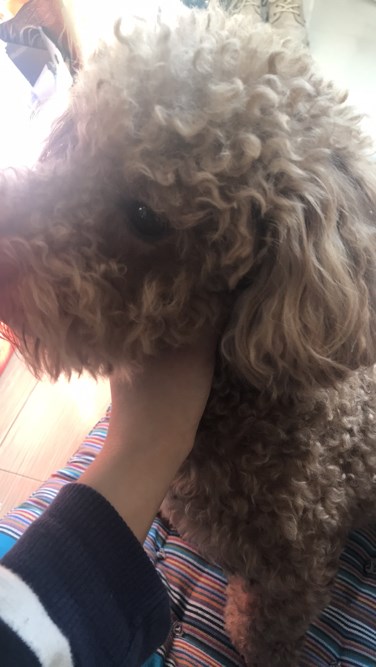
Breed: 7449-n000128-teddy